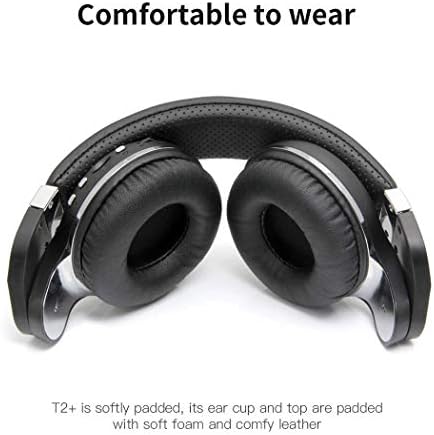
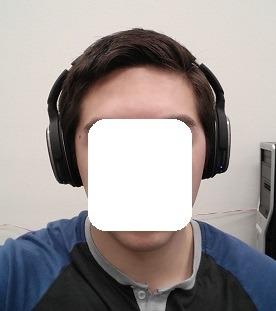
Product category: headphones
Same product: no